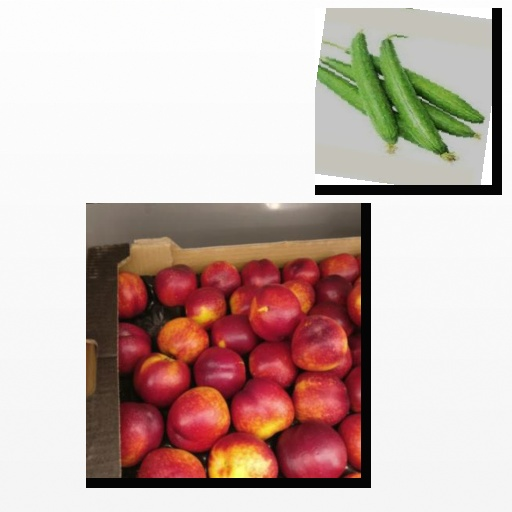
Food items: sponge_gourd, nectarine